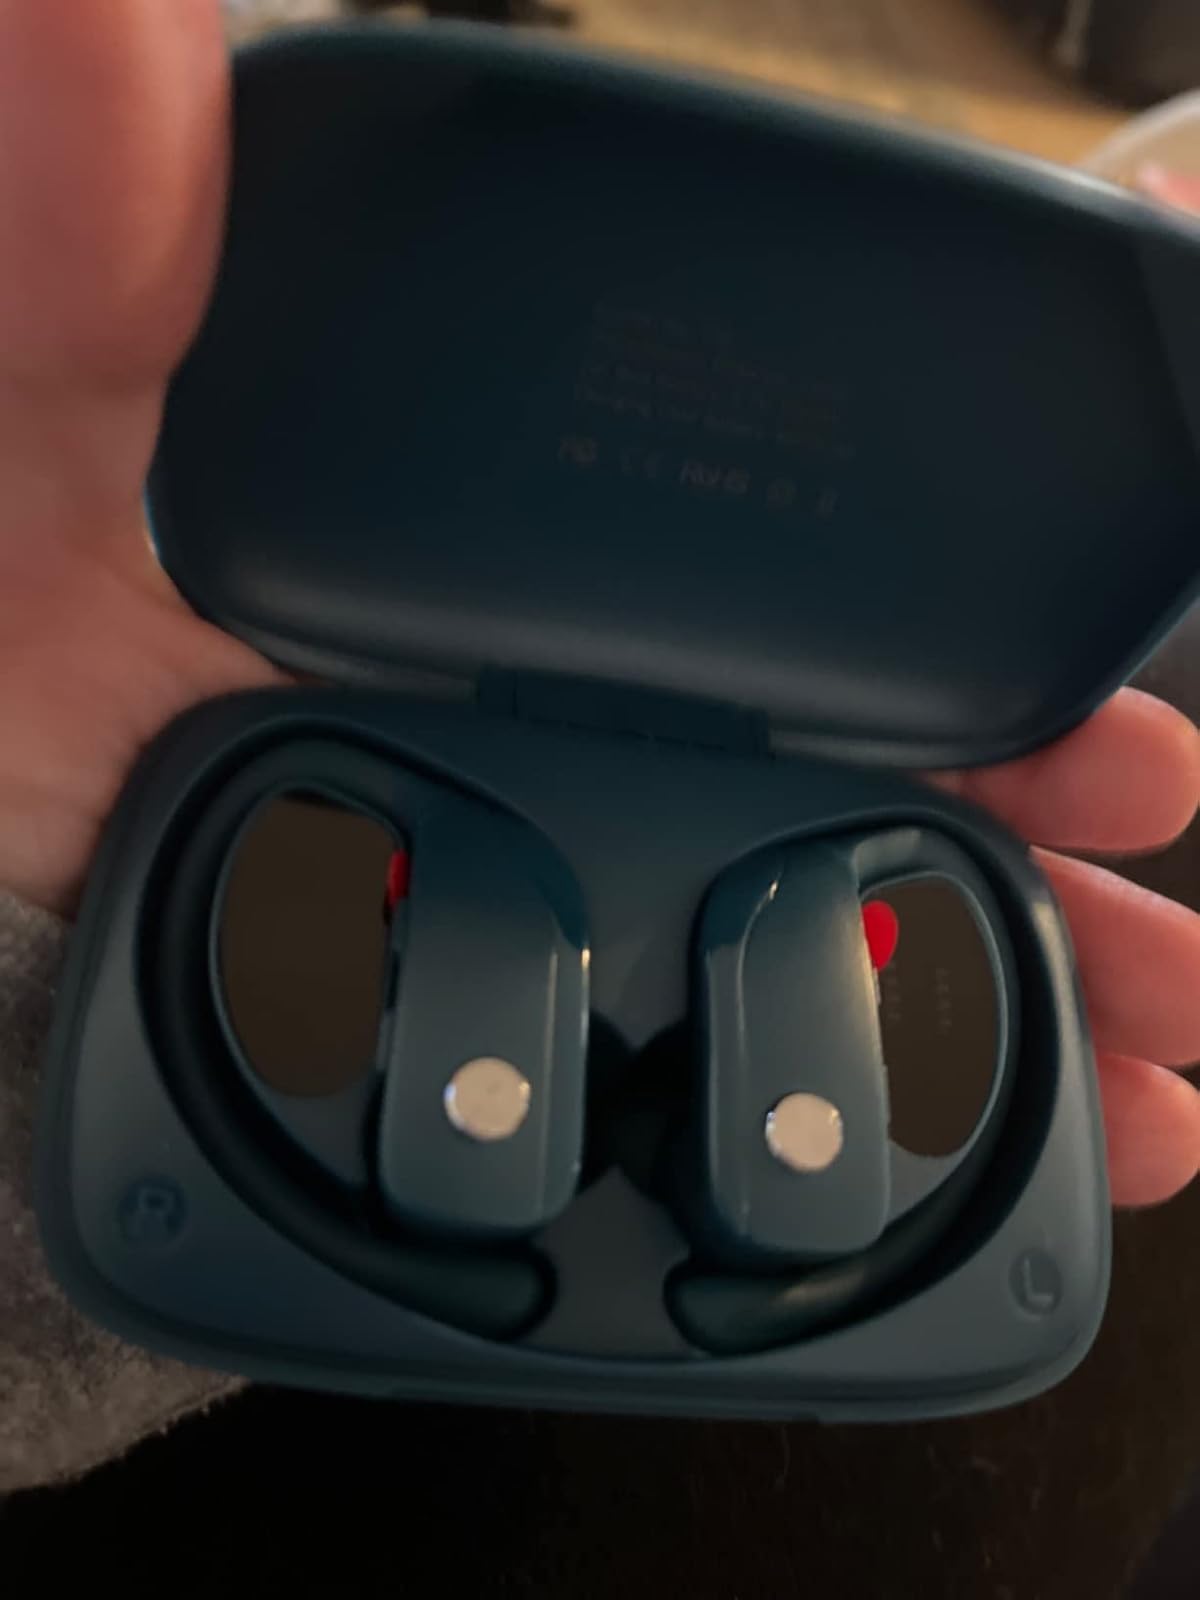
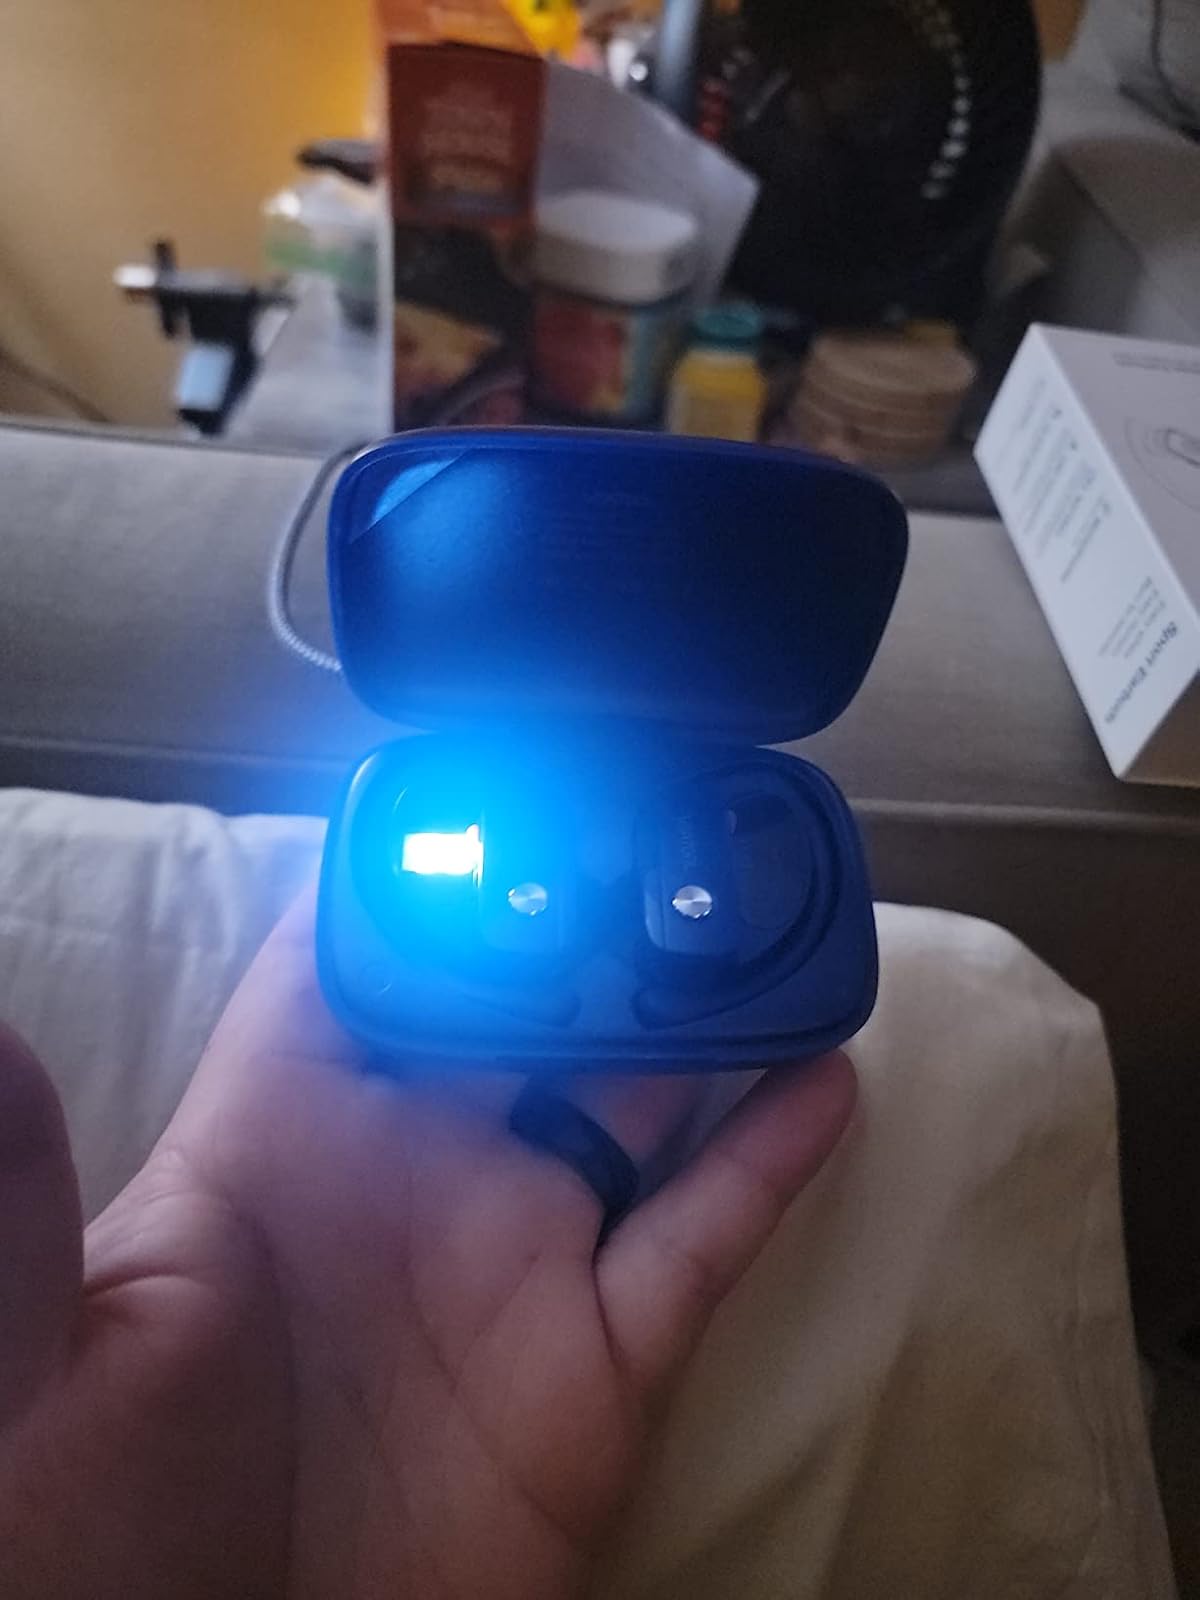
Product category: earbuds
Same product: no